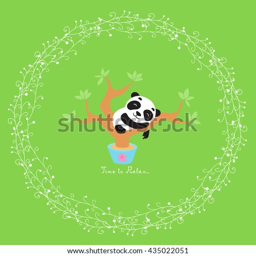
cute panda sleeping on the tree in floral round frame on a green background .